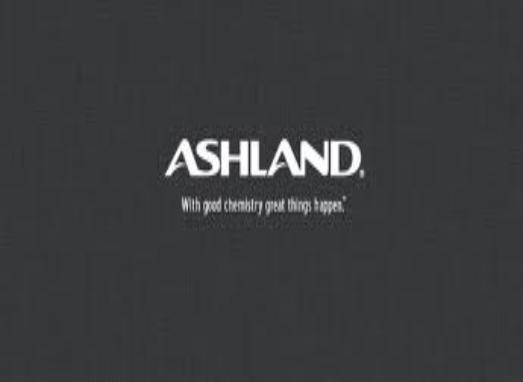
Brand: Ashland Inc
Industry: Others